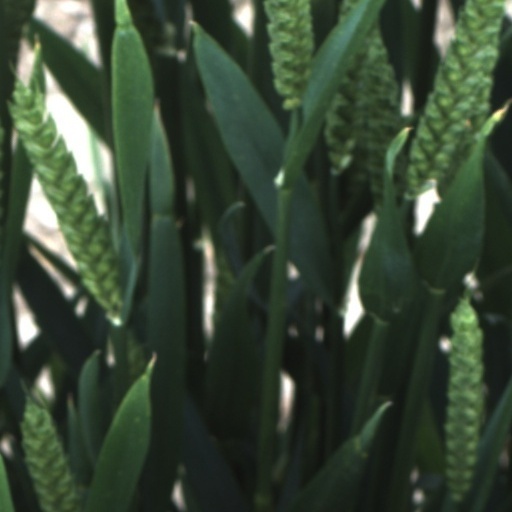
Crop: wheat